Straight-eight engine

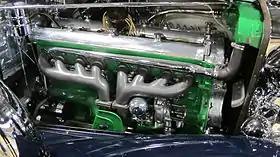
Dual overhead camshaft Duesenberg Model J engine

Italy's Isotta Fraschini introduced the first production automobile straight-eight in their Tipo 8 at the Paris Salon in 1919 Leyland Motors introduced their OHC straight-eight powered Leyland Eight luxury car at the International Motor Exhibition at Olympia, London in 1920. The Duesenberg brothers introduced their first production straight-eight in 1921.